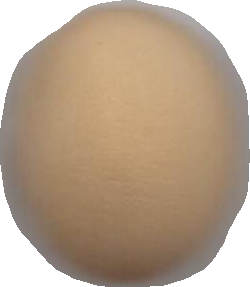
Variety: Grobogan